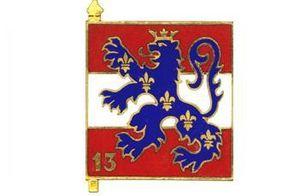
Insigne de la 13e division d'infanterie.
La 13ᵉ division d'infanterie est une division d'infanterie de l'armée de terre française qui a participé aux Guerres napoléoniennes et à la Première Guerre mondiale.